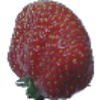
Label: Strawberry Wedge 1